Adrian Belew

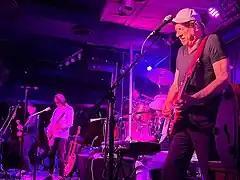
Belew in 2022, performing with Todd Rundgren on the "Celebrating David Bowie" tour

Belew's subsequent releases were two more acoustic albums, 1998's "", and the 1999 "Salad Days" compilation, as well as the "Coming Attractions" album of works-in-progress. In 2004, he collaborated on a spoken-word-and-instrumentation album with Kevin Max, called "Raven Songs 101". Between 2005 and 2007, Belew released the "Side" series of albums: 2005's "Side One" and "Side Two", 2006's "Side Three", and 2007's "Side Four", with a variety of guest performers, including Tool's Danny Carey and Primus' Les Claypool.